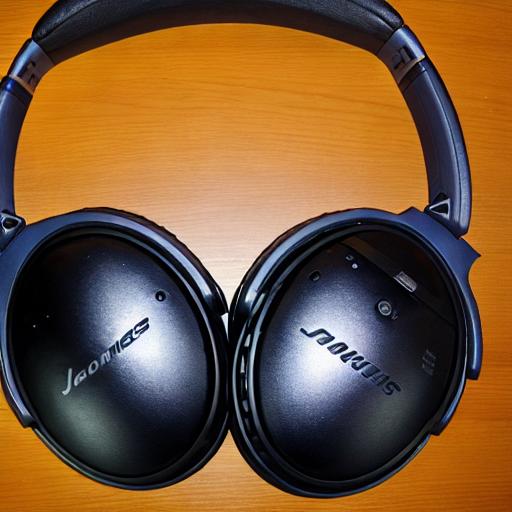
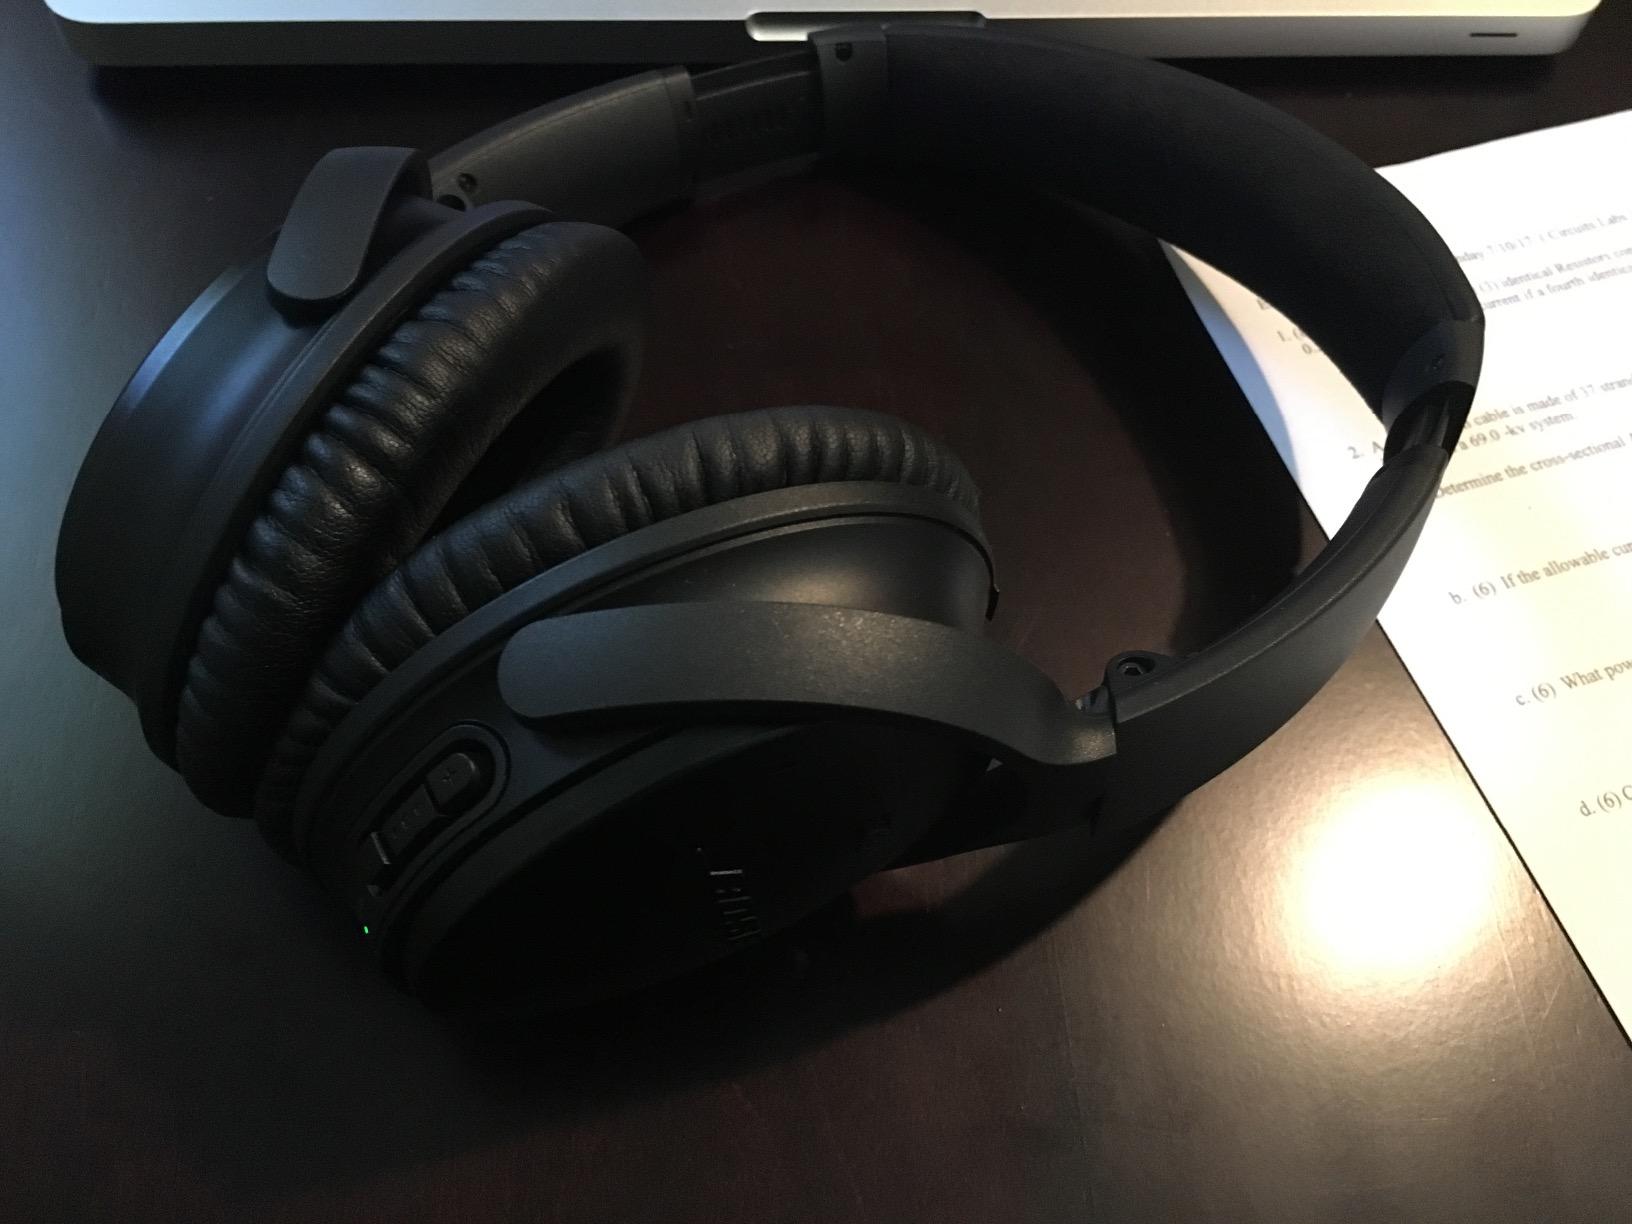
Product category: headphones
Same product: no